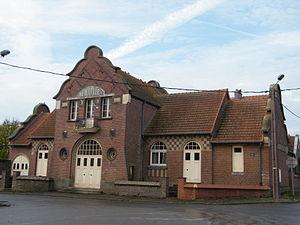
Mairie-école.
Fresnoy-lès-Roye est une commune française située dans le département de la Somme, en région Hauts-de-France.